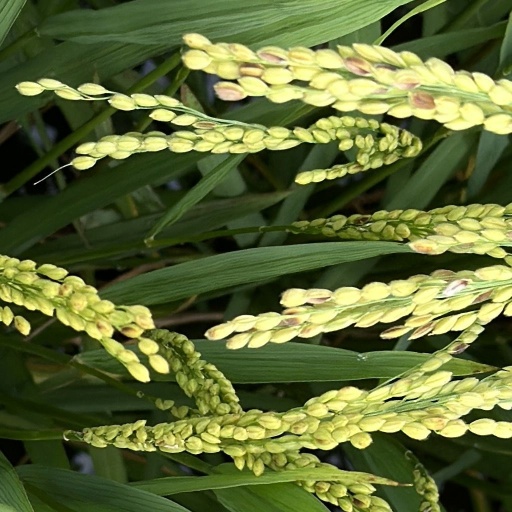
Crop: rice